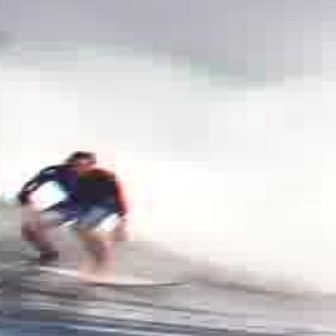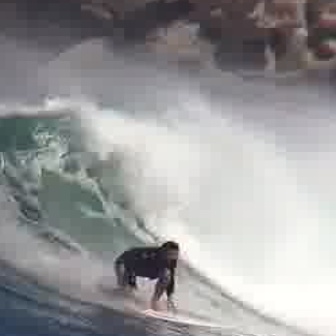
  Please identify the target specified by the bounding box [4,141,136,272] in the first image and locate it in the second image. Return the coordinates in [x_min,y_min,x_max,y_max] format.
Answer: [103,235,179,311]